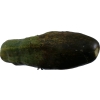
Label: cucumber